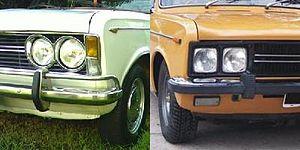
La Fiat 1600 est un modèle spécifique à la filiale argentine du géant italien Fiat Auto, fabriqué sous licence par Fiat Concord entre 1969 et 1972 avant d'être remplacée par la Fiat 125.